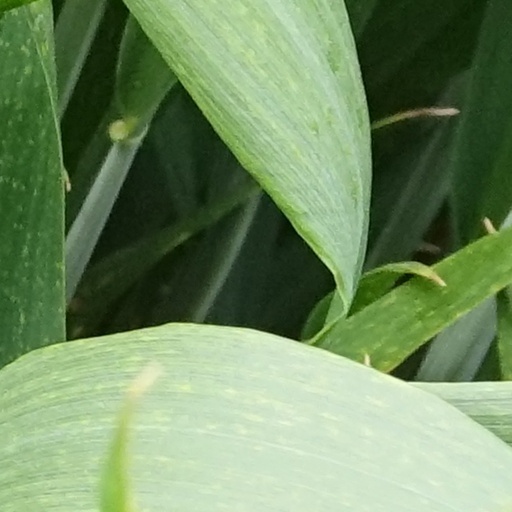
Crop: wheat